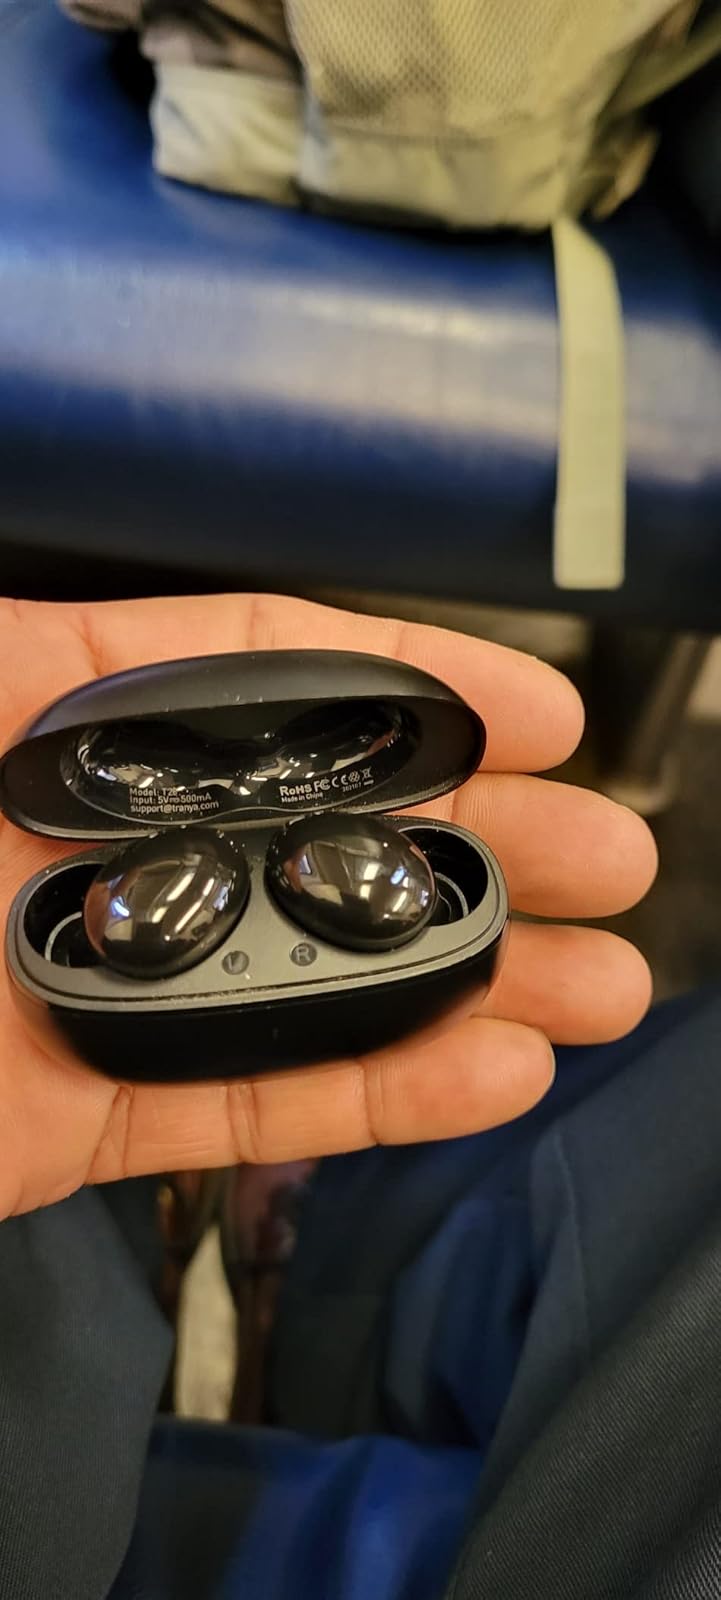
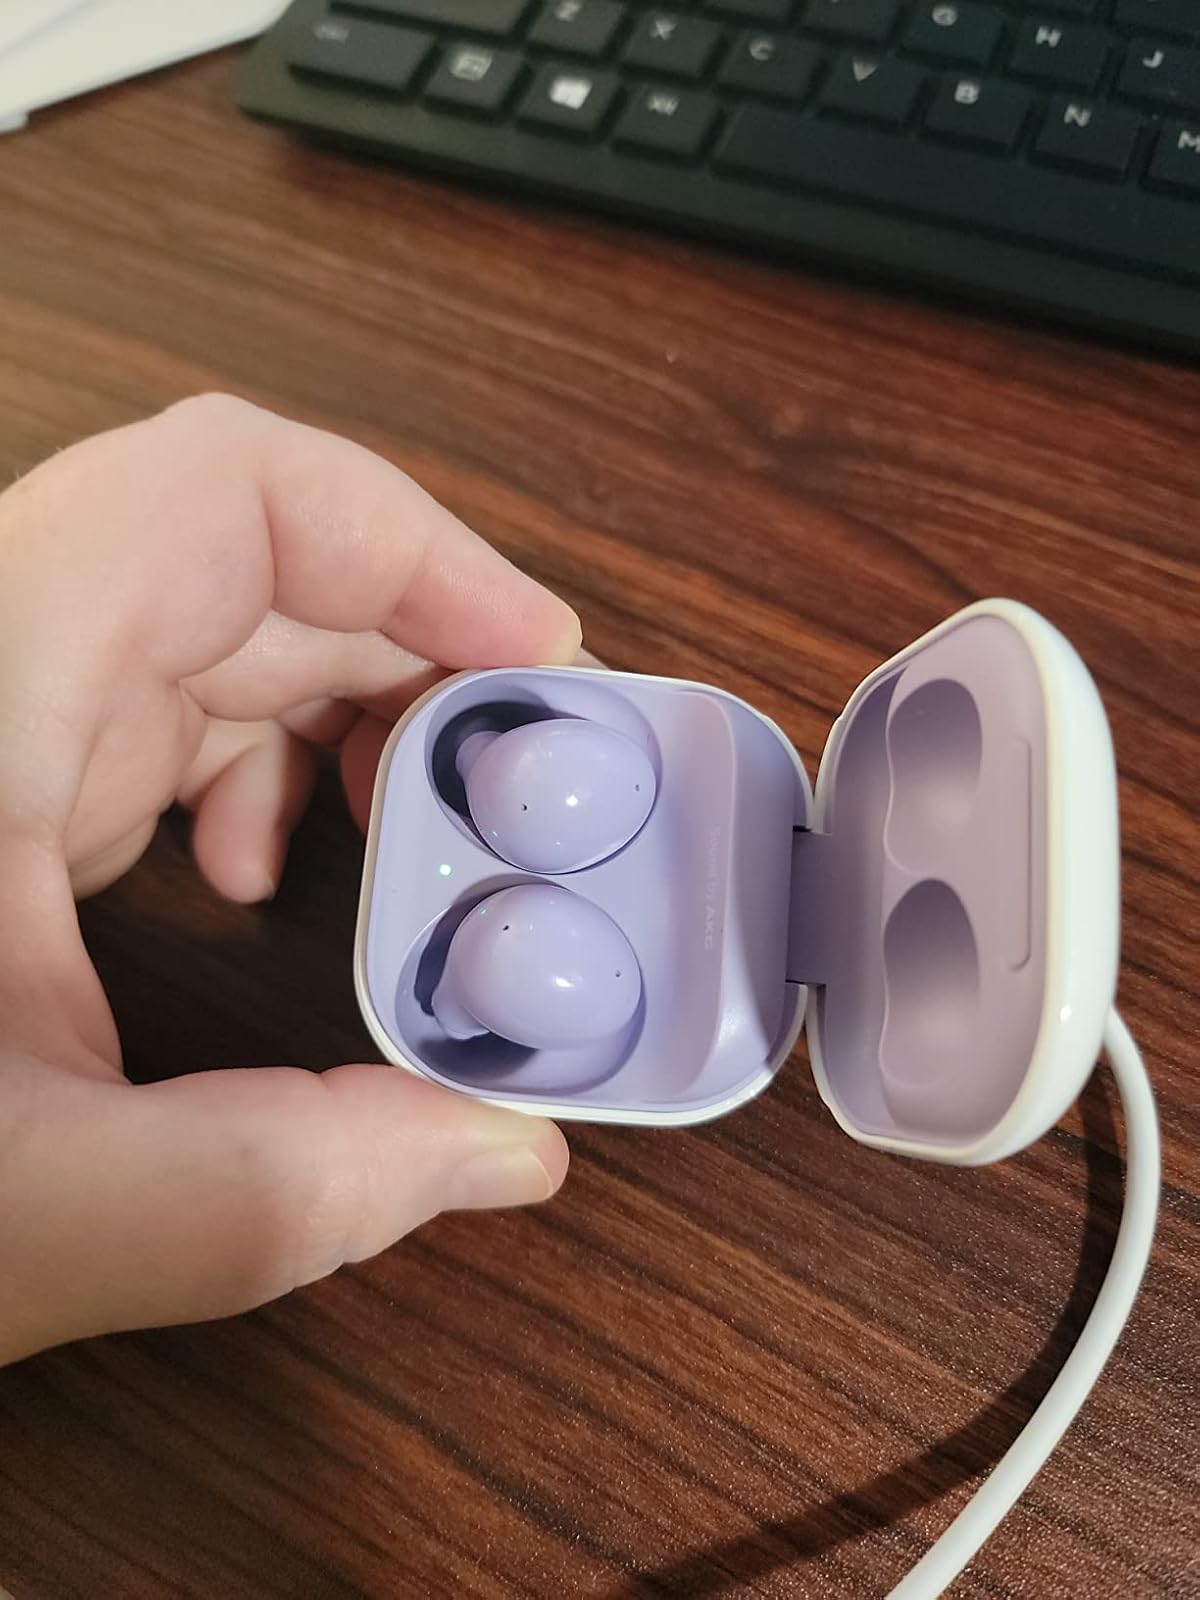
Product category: earbuds
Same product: no